South African Army Infantry Formation

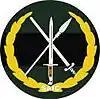
SANDF Infantry Formation badge

The South African Army Infantry Formation supervises all infantry within the South African Army.